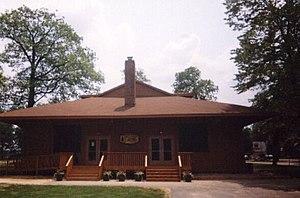
Cedar Lake est une municipalité américaine située dans le comté de Lake en Indiana. Lors du recensement de 2010, sa population est de 11 560 habitants.